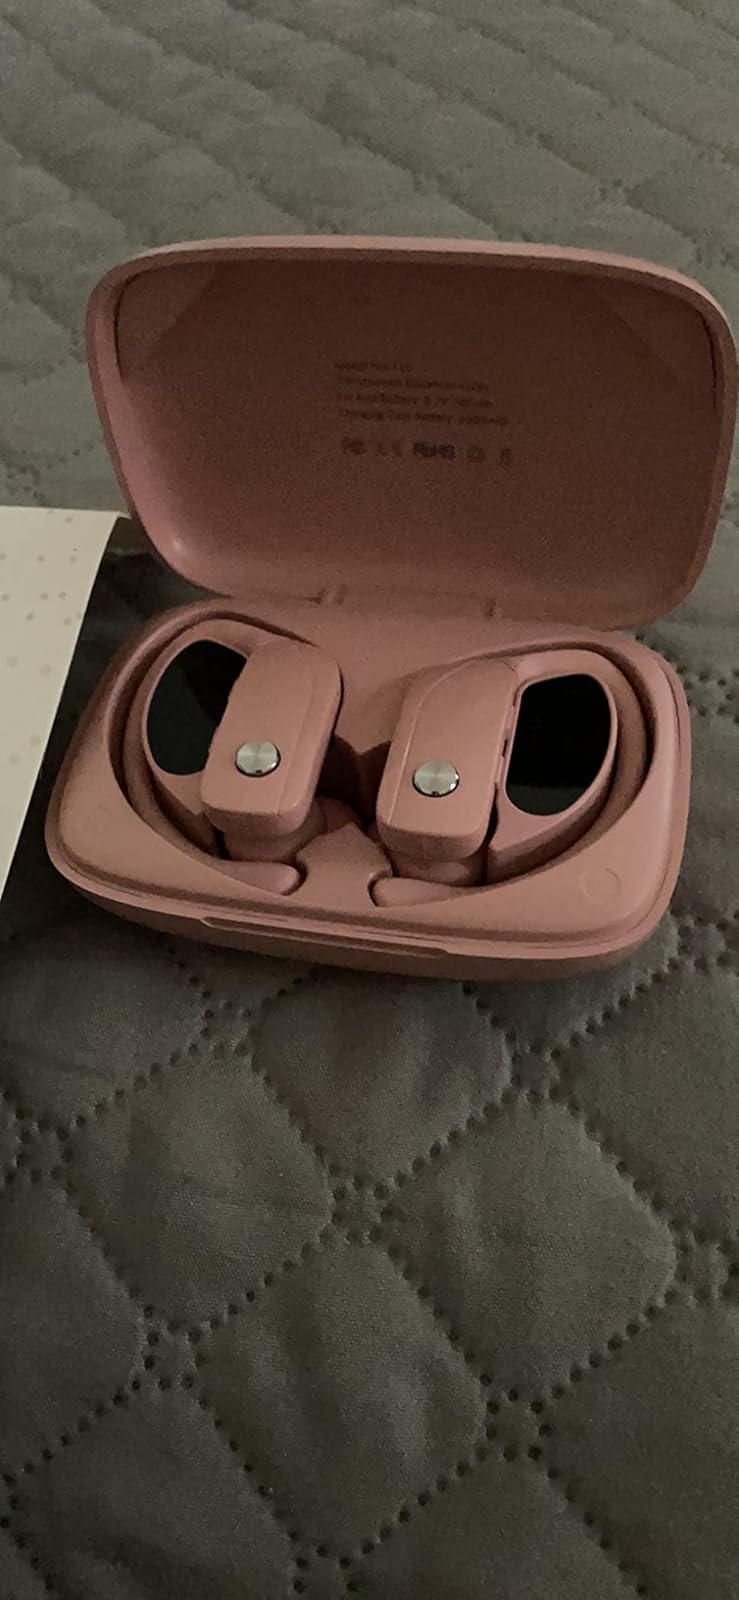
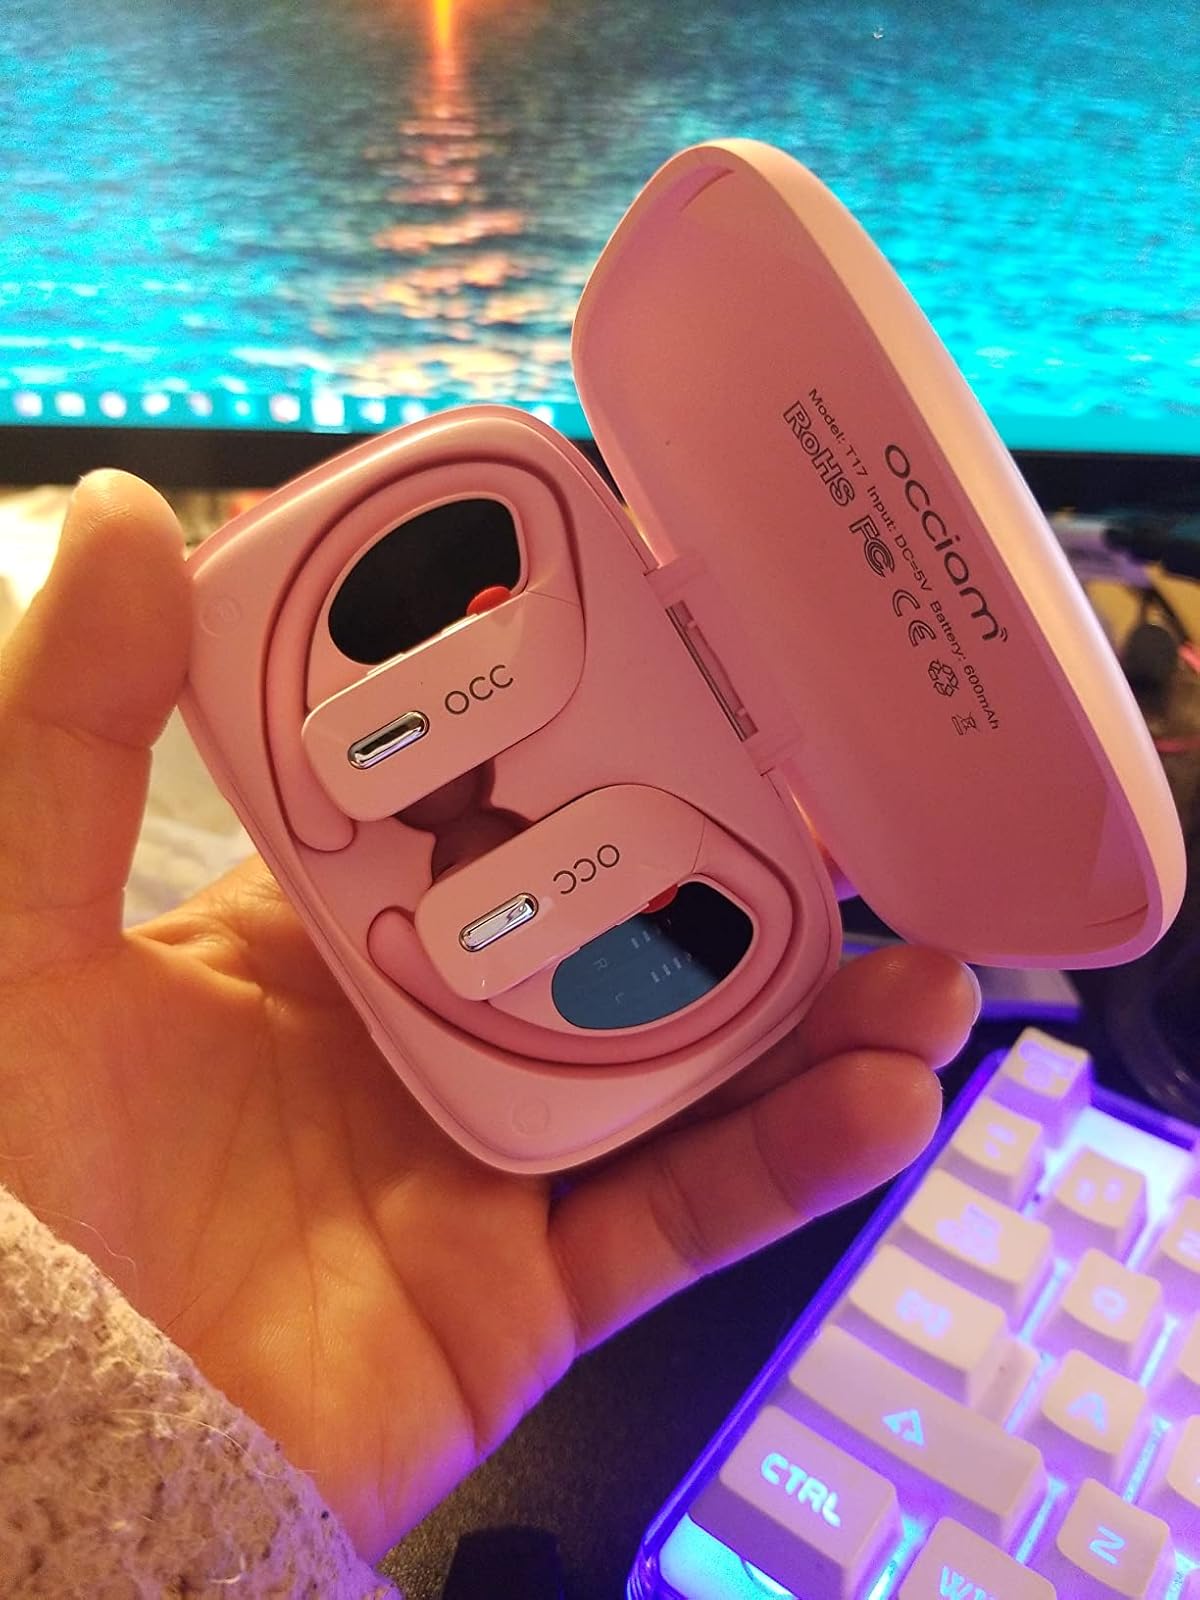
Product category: earbuds
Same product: no